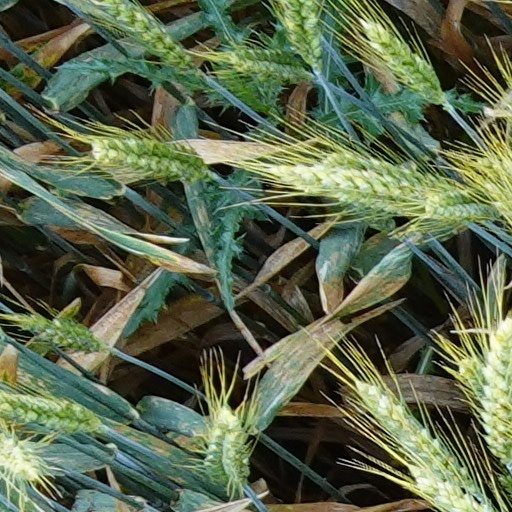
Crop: wheat